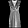
Label: Dress